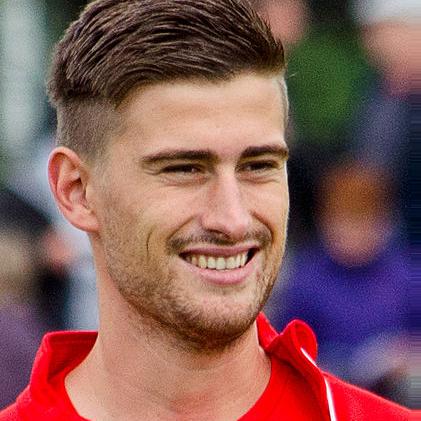
Age: 23